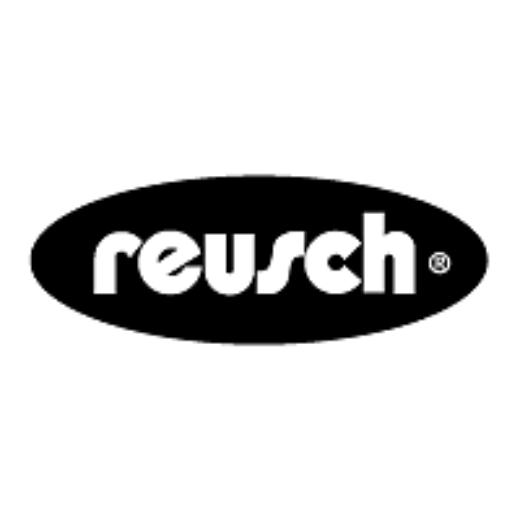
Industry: Clothes